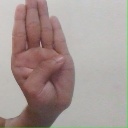
अक्षर: ब